Sunbeam 350HP

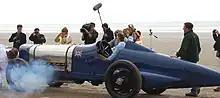
Sunbeam 350HP at Pendine Sands in Wales on the 90th anniversary of Sir Malcolm Campbell's land speed record.

Commenting on the restoration appeal Don said: "This beautiful car has been lovingly restored and looked after by Doug Hill and the team and its only right that such an iconic car deserves to have the final pieces in place to complete her!"